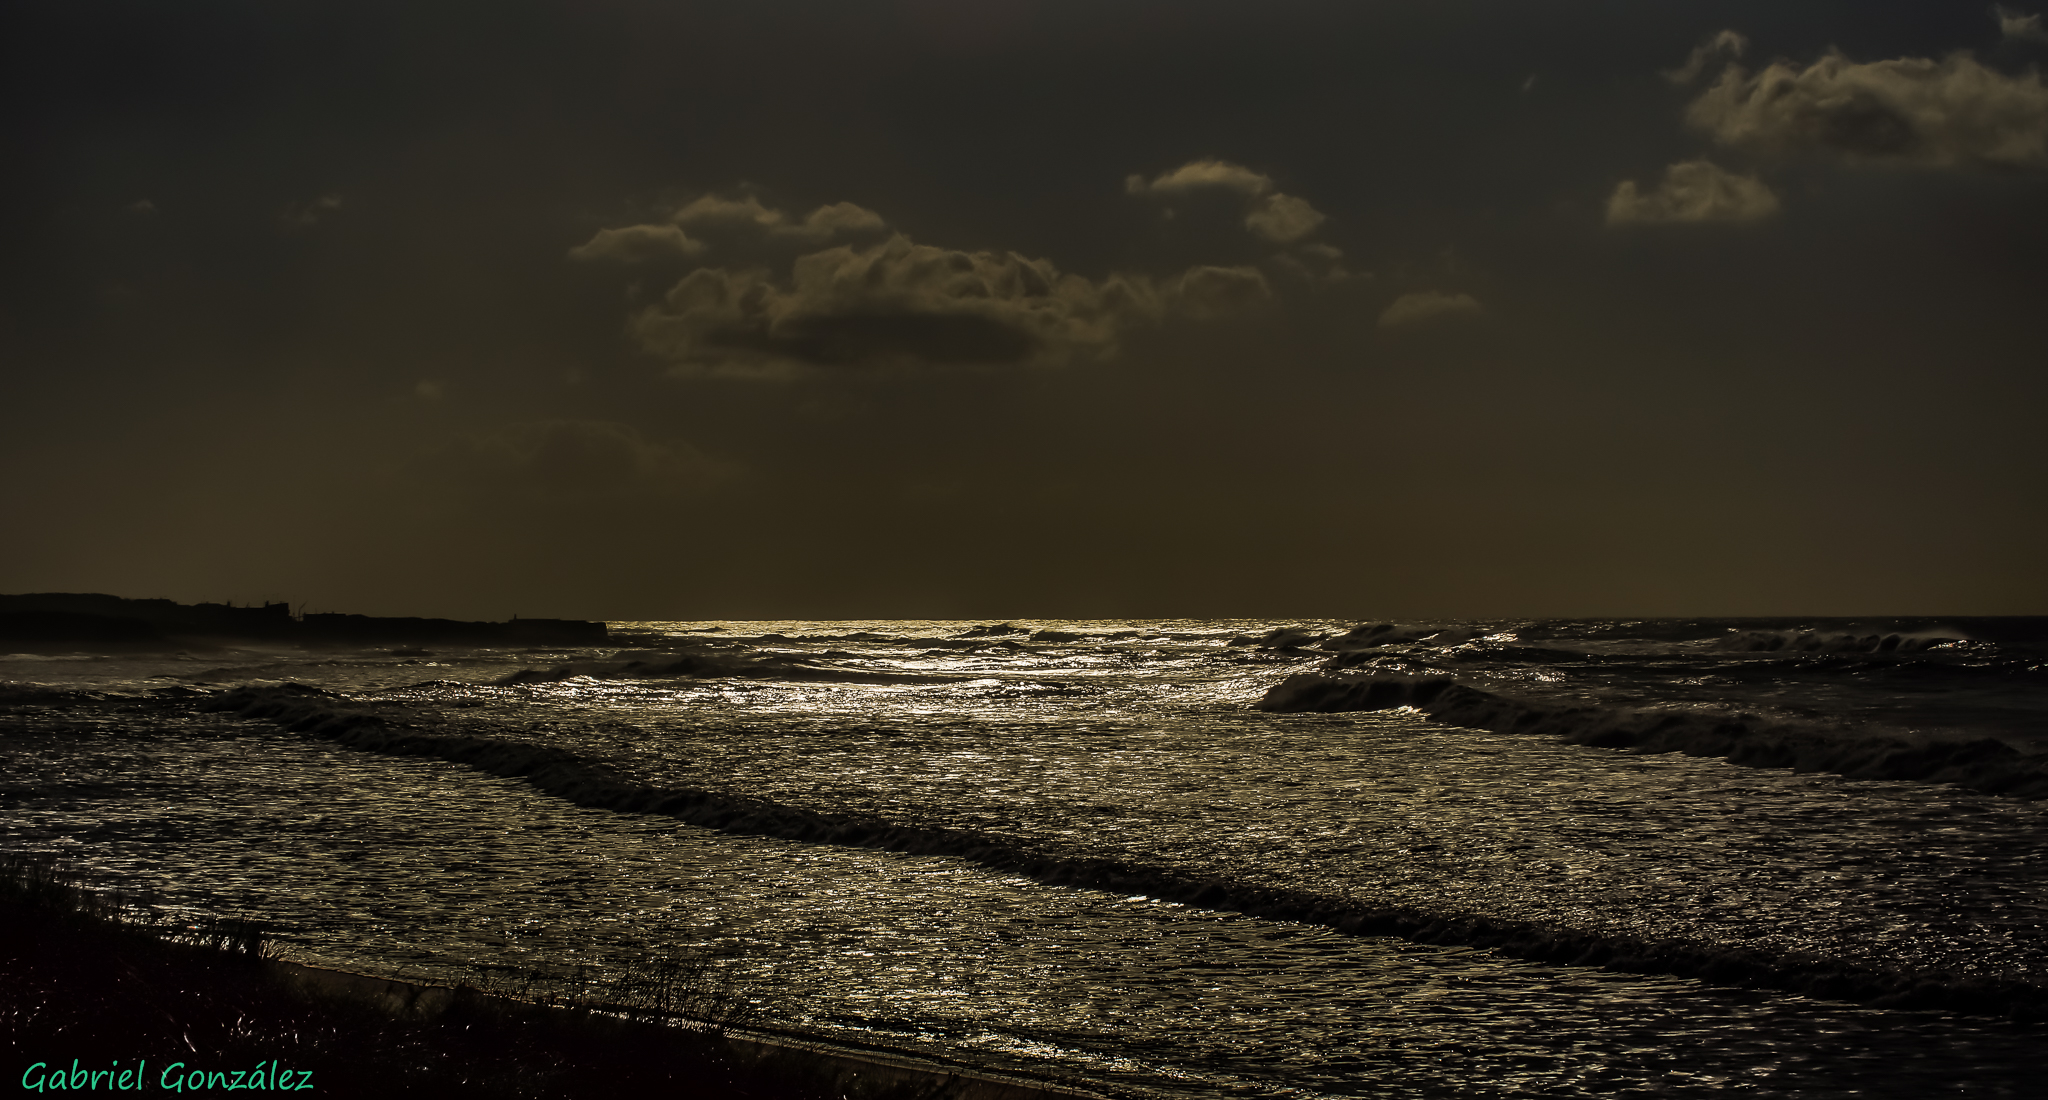
beach, landscape, sea, coast, nature, sand, rock, ocean, horizon, light, cloud, sky, sun, sunrise, sunset, night, sunlight, morning, shore, wave, dawn, atmosphere, photo, dusk, evening, reflection, darkness, moonlight, body of water, portugal, paisajes, vianadocastelo, a77, g, ggl1, gaby1, xovesphoto, sonya77, sony16105mm, gphoto, xelodegalicia, ancora, gabrielcoru a, atmospheric phenomenon, wind wave